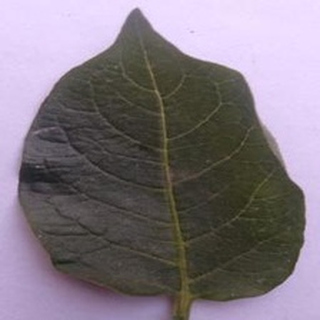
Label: healthy_potato